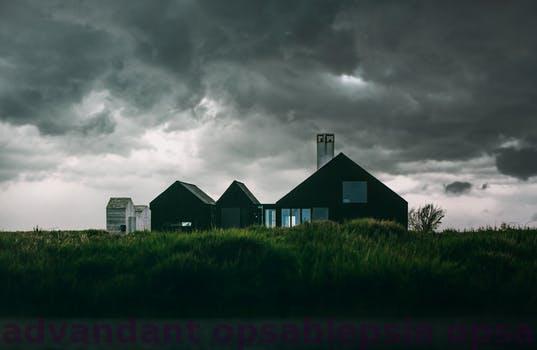
Label: Watermark